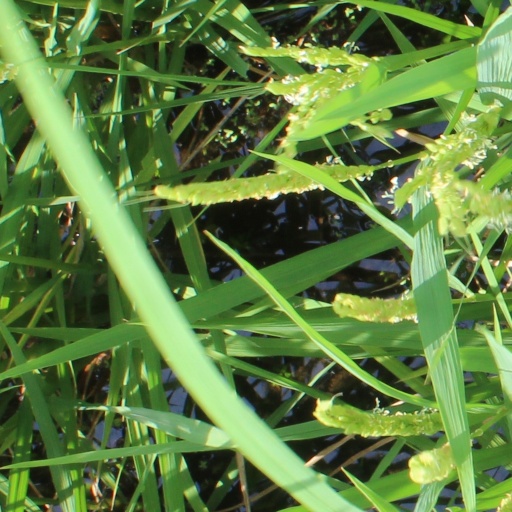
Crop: rice